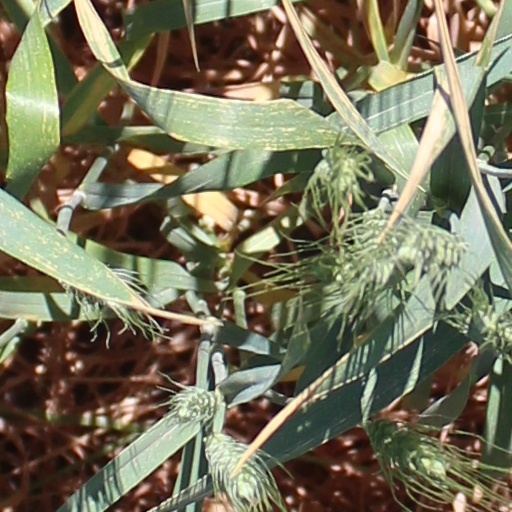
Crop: wheat